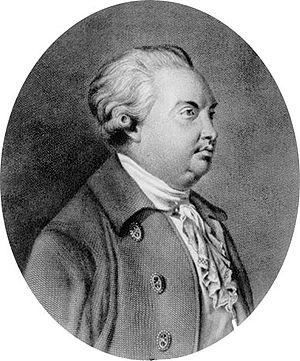
Denis Ivanovitch Fonvizine, né le 3 avril 1745 à Moscou et décédé le 1ᵉʳ décembre 1792 à Saint-Pétersbourg, fut un des plus célèbres auteurs de théâtre russe.